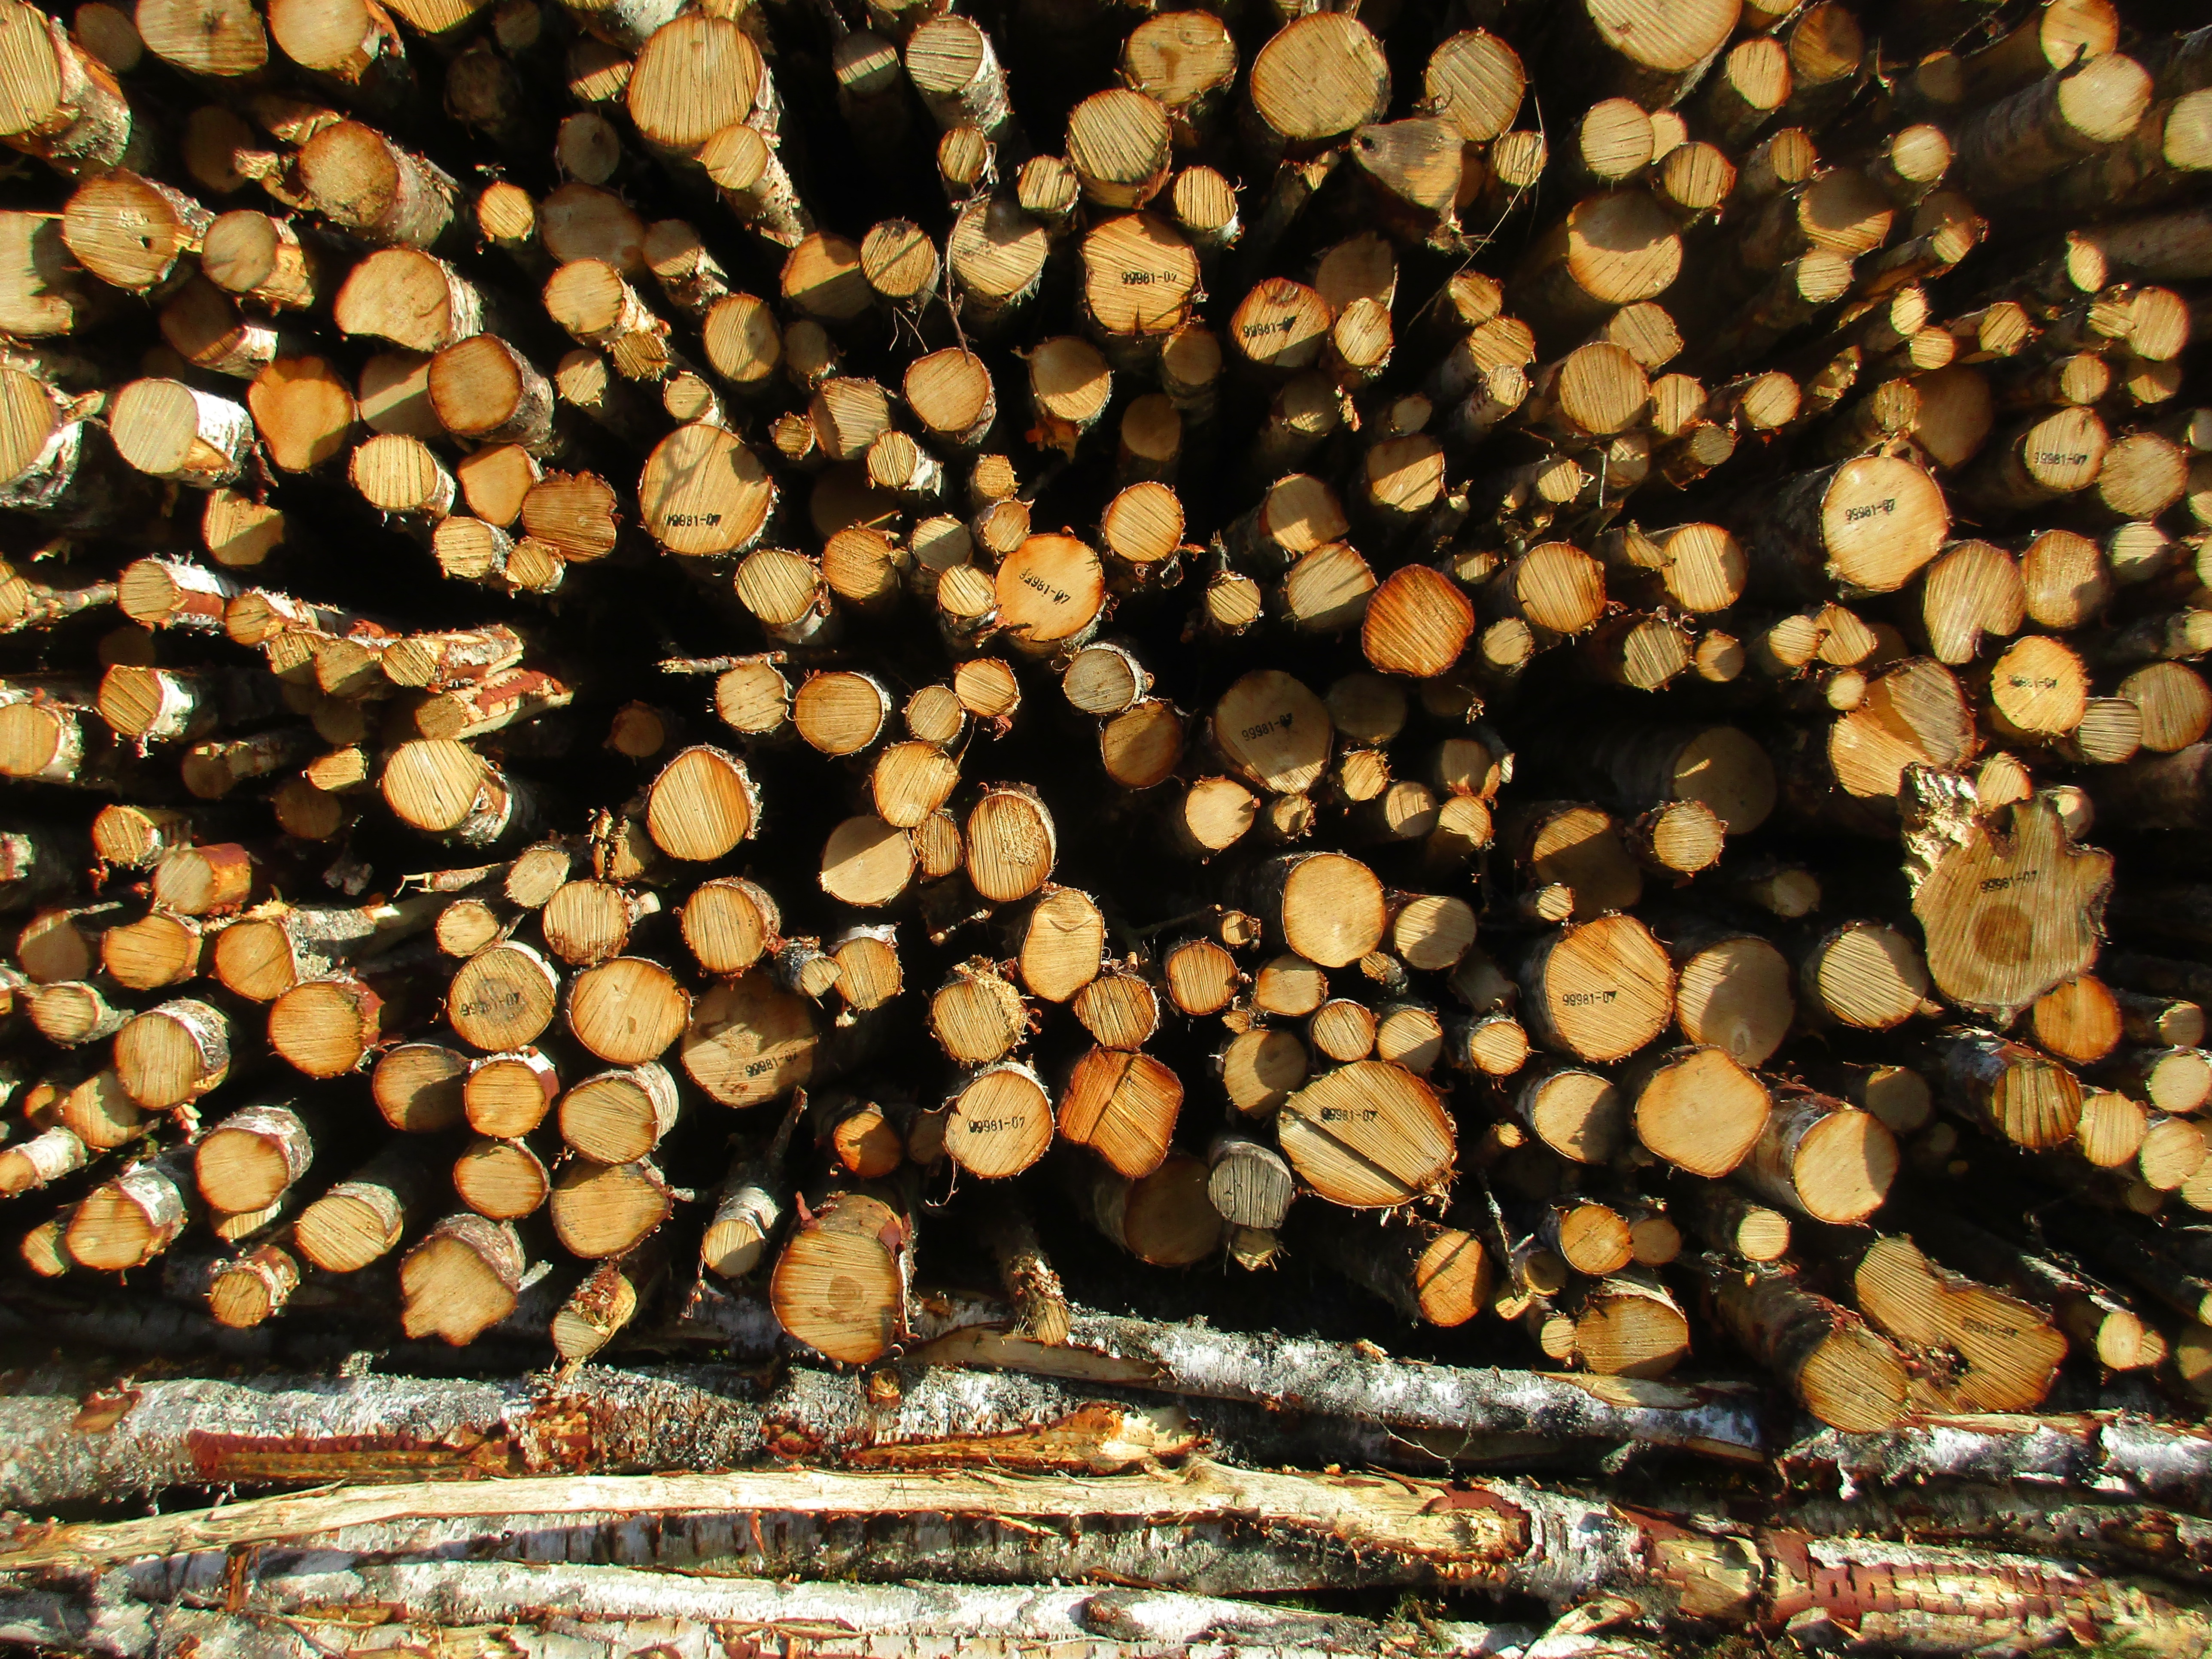
tree, branch, plant, wood, leaf, flower, trunk, pattern, birch, autumn, soil, close up, forestry, timber, macro photography, birch cut down, buiding materials, woody plant